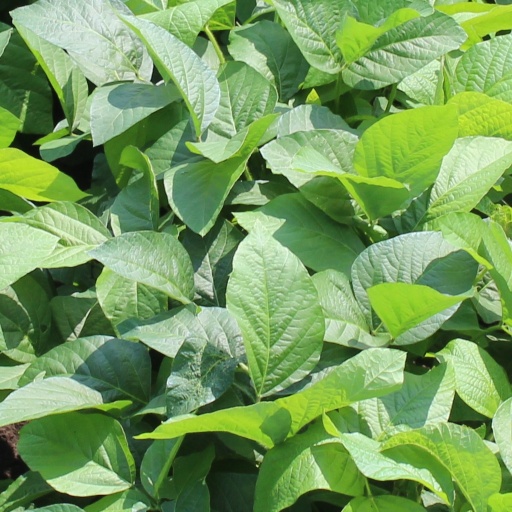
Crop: soybean